Champaign City Building

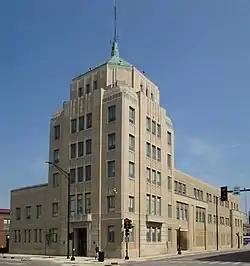
Champaign City Building from the west

The Champaign City Building serves as a symbol of the city, with its likeness featured on the city logo. Designated a Champaign Landmark on July 18, 2005, the ornate decoration, art deco architecture, and copper roof distinguish the building as one of the most recognizable in downtown Champaign. The main inspiration for the building's art deco design was Los Angeles City Hall.